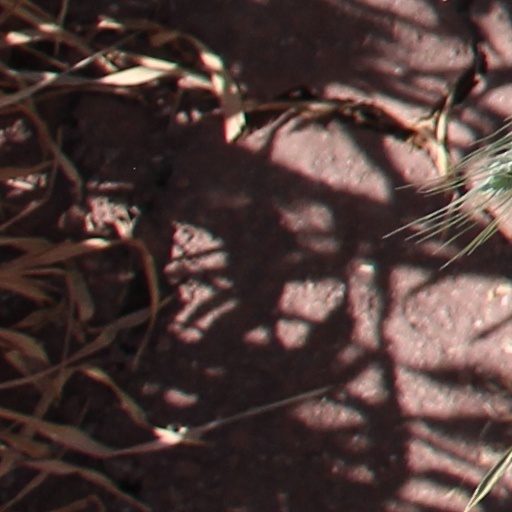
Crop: wheat